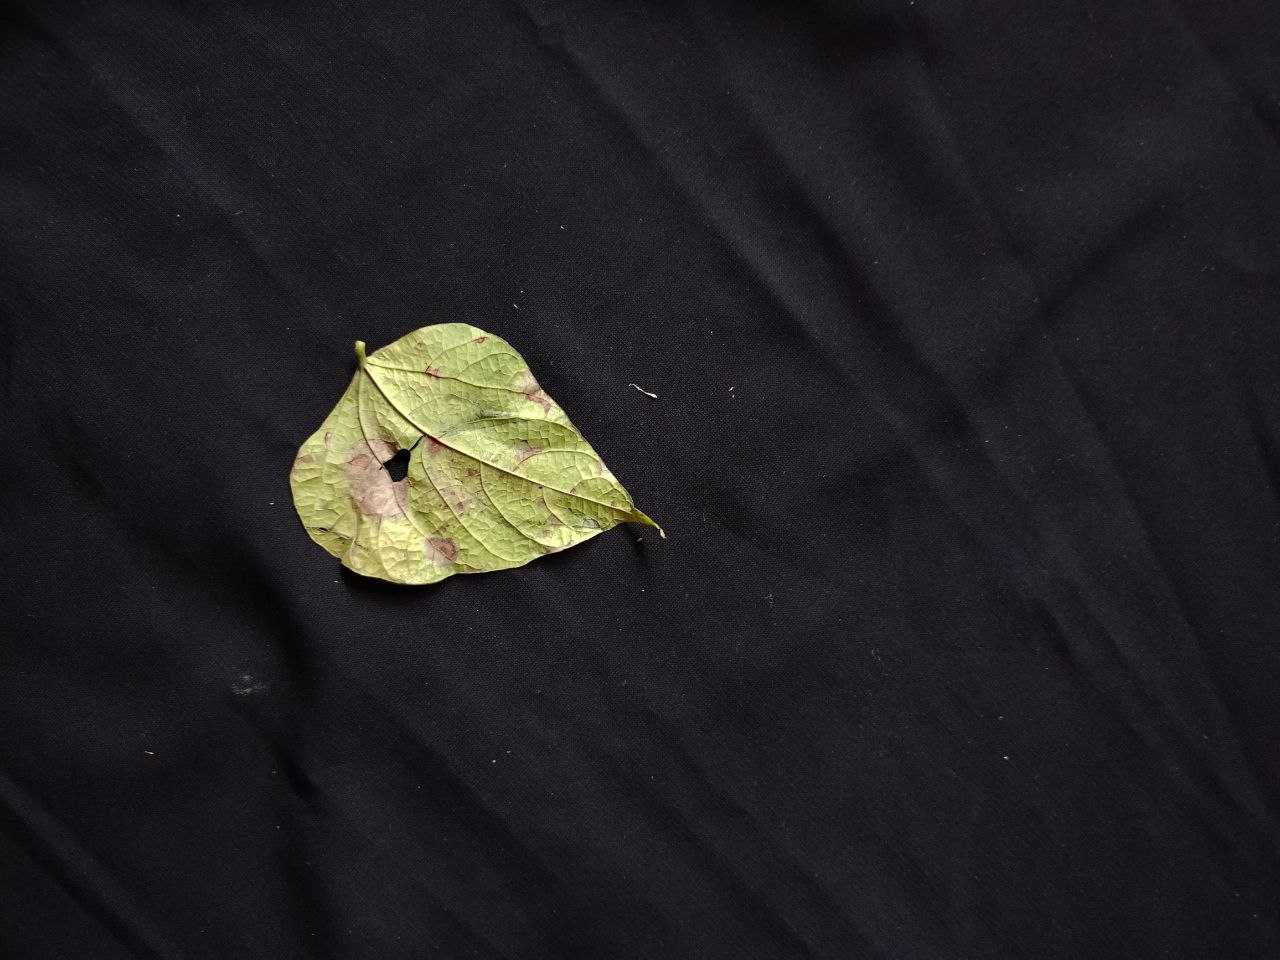
Crop: bean
Leaf condition: Blight